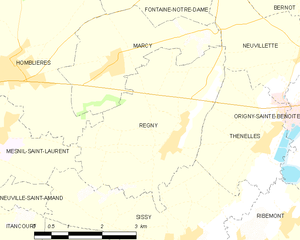
Carte des communes françaises: Regny